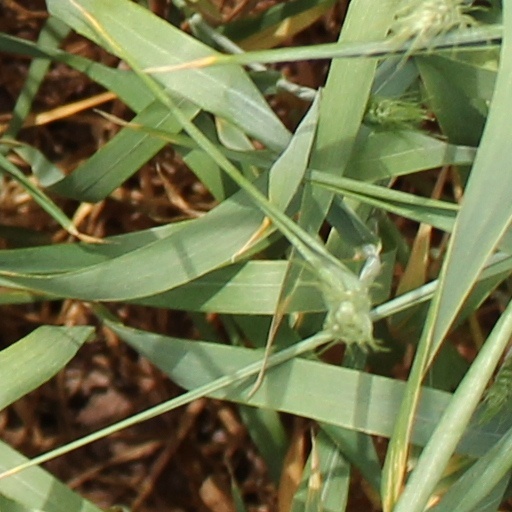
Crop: wheat